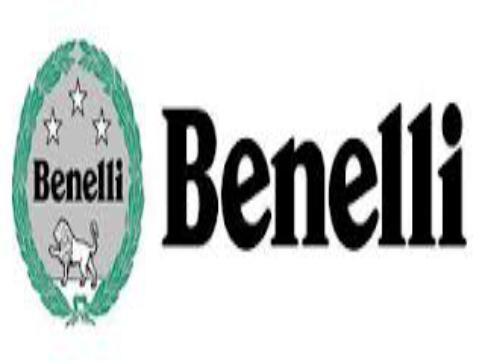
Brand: Benelli
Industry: Transportation